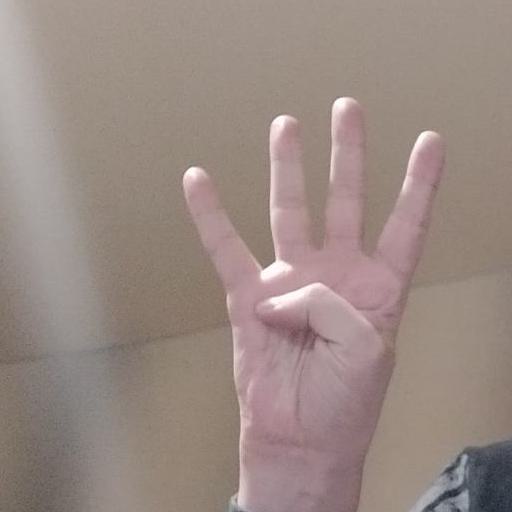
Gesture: four